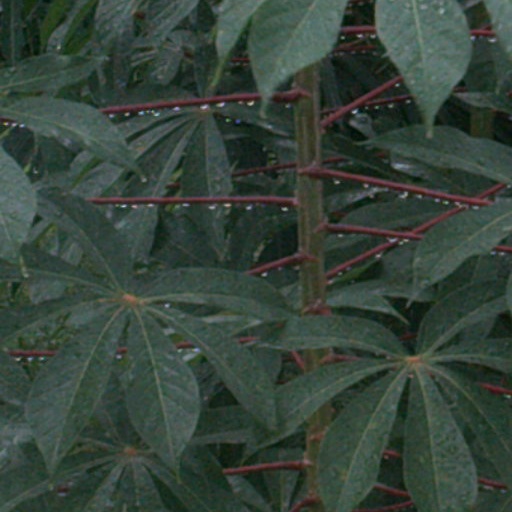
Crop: cassava